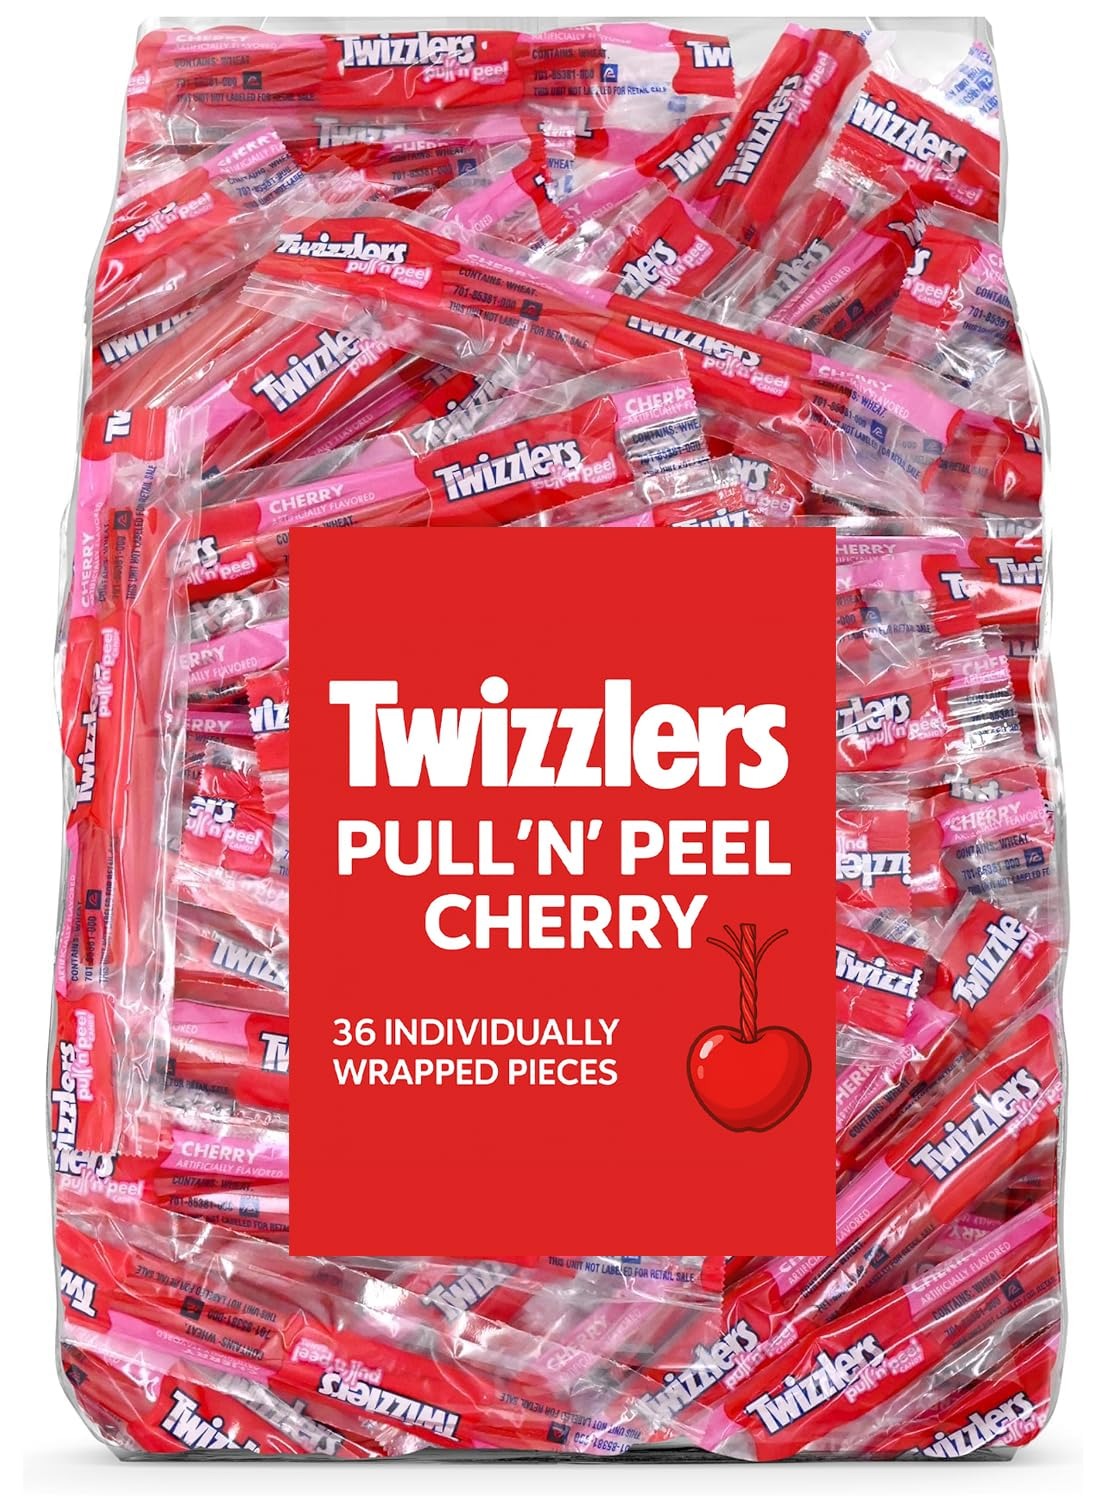
Item Name: Pullin Peel Cherry Licorice Candy – 36-Count Snack Pack, Individually Wrapped, Soft Chewy Red Candy, 1 Pound Bag
Bullet Point: Pullin Peel Cherry Licorice Candy – 36-Count Snack Pack, Individually Wrapped, Soft Chewy Red Candy, 1 Pound Bag
Product Description: Get your hands on 36 pieces of chewy, fruity Pullin Peel Cherry Licorice Candy packed into a 1-pound bulk bag. Each cherry-flavored licorice stick is individually wrapped for freshness, perfect for enjoying one at a time or sharing with others. With its soft texture and bold flavor, this bulk pack is a simple, satisfying choice for candy lovers who want a classic treat in a no-frills format. Great for stashing in your pantry, office drawer, or anywhere a sweet craving hits.
Value: 36.0
Unit: Count

Price: 12.99